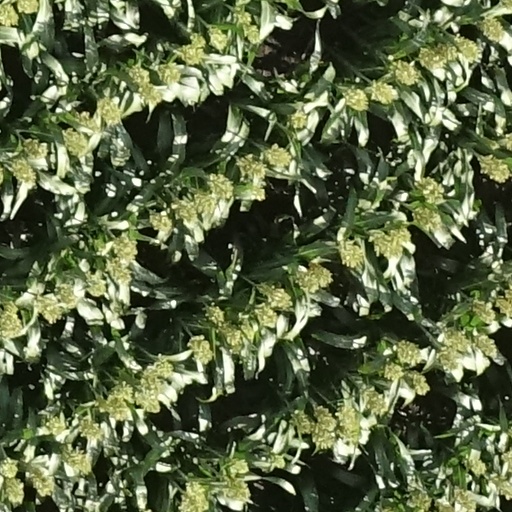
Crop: sorghum